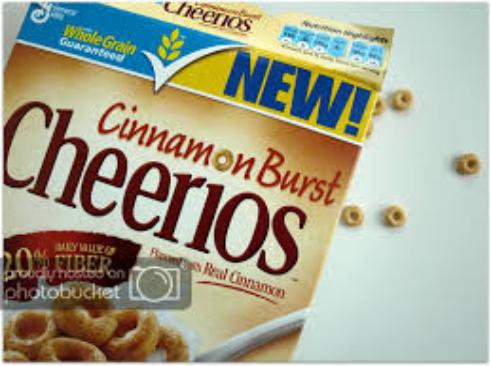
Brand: Cinnamon Burst Cheerios
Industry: Food